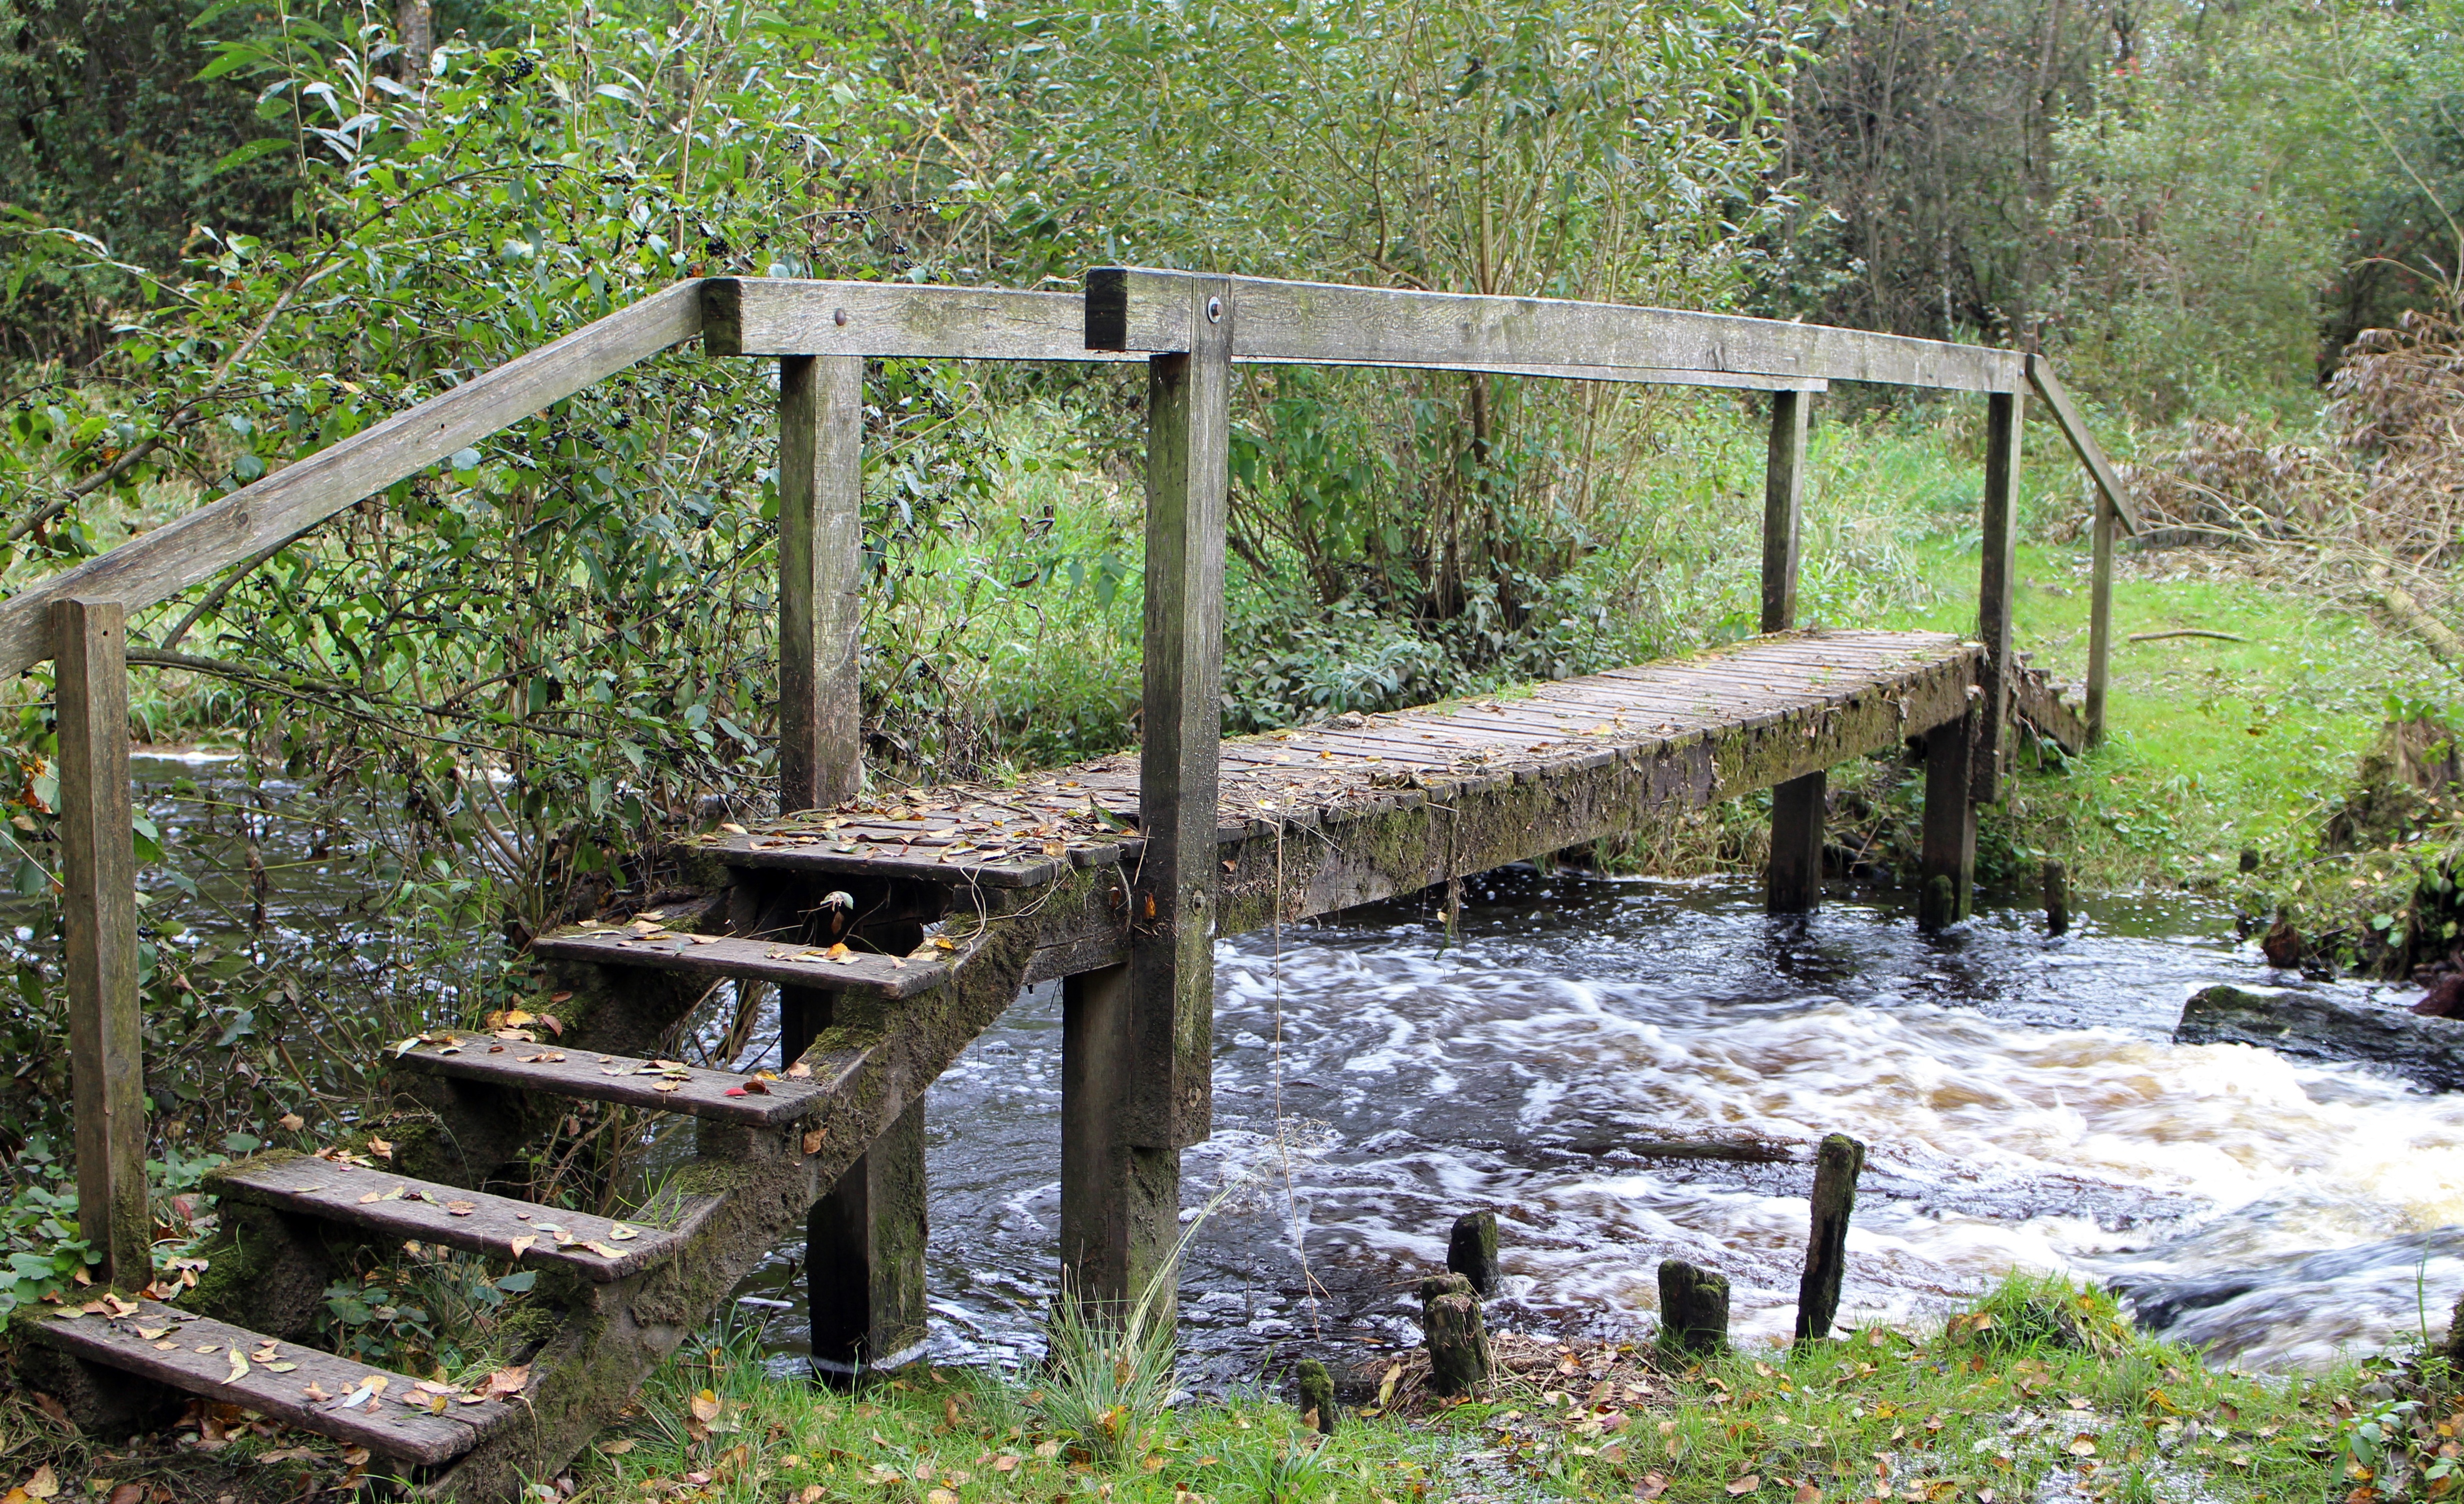
water, nature, boardwalk, bridge, river, web, stream, transition, woodland, bach, waters, wooden bridge